SNCF Class BB 16500

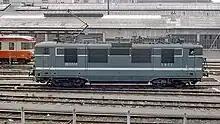
BB 16558 at Abbeville, 1982

The BB 16500 were single-phase 25 kV/50 Hz, medium-power machines, built in the Alsthom factories in Belfort .